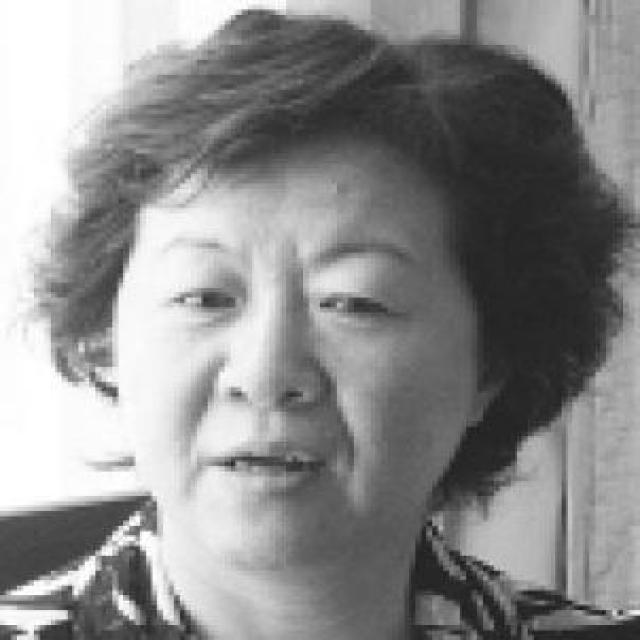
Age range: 45-64